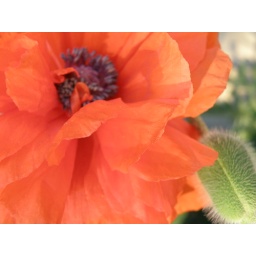
A lovely lady that lives in the flower beds at the neighborhood elementary school.